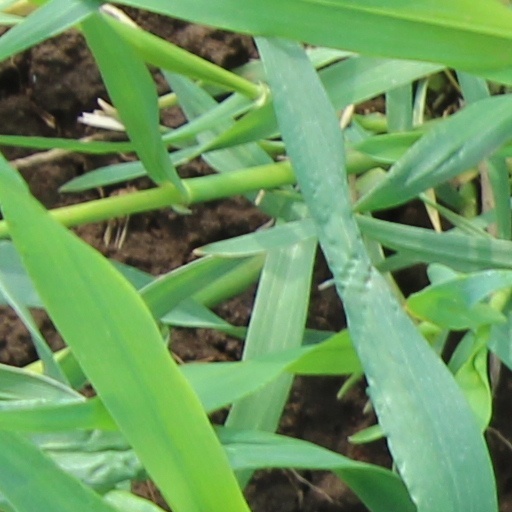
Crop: wheat